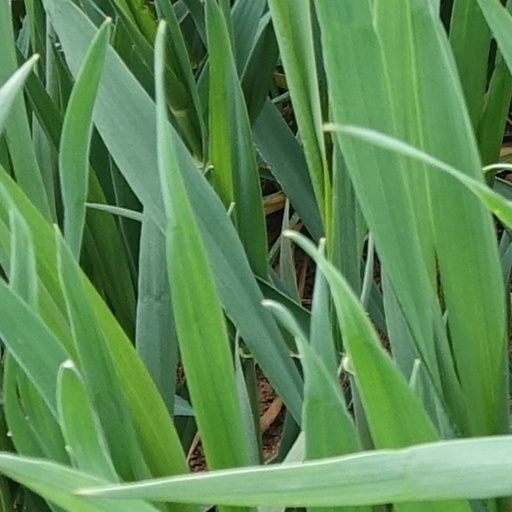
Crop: wheat